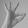
ASL letter: F